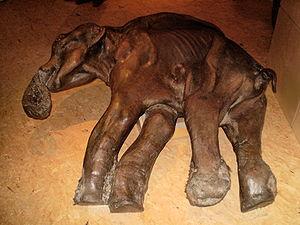
Jeune mammouth (moulage) découvert dans le permafrost sibérien, Institut Royal des Sciences naturelles de Belgique, Bruxelles